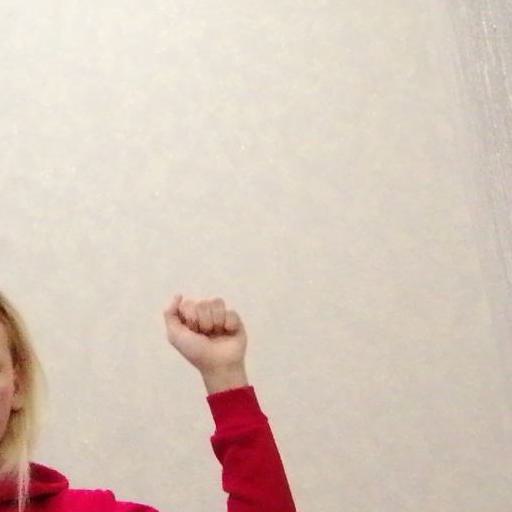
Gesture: fist